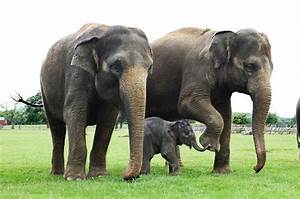
Label: elefante